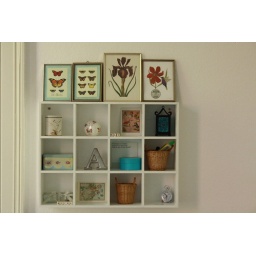
Cubby shelf above my table